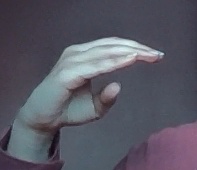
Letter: jeem